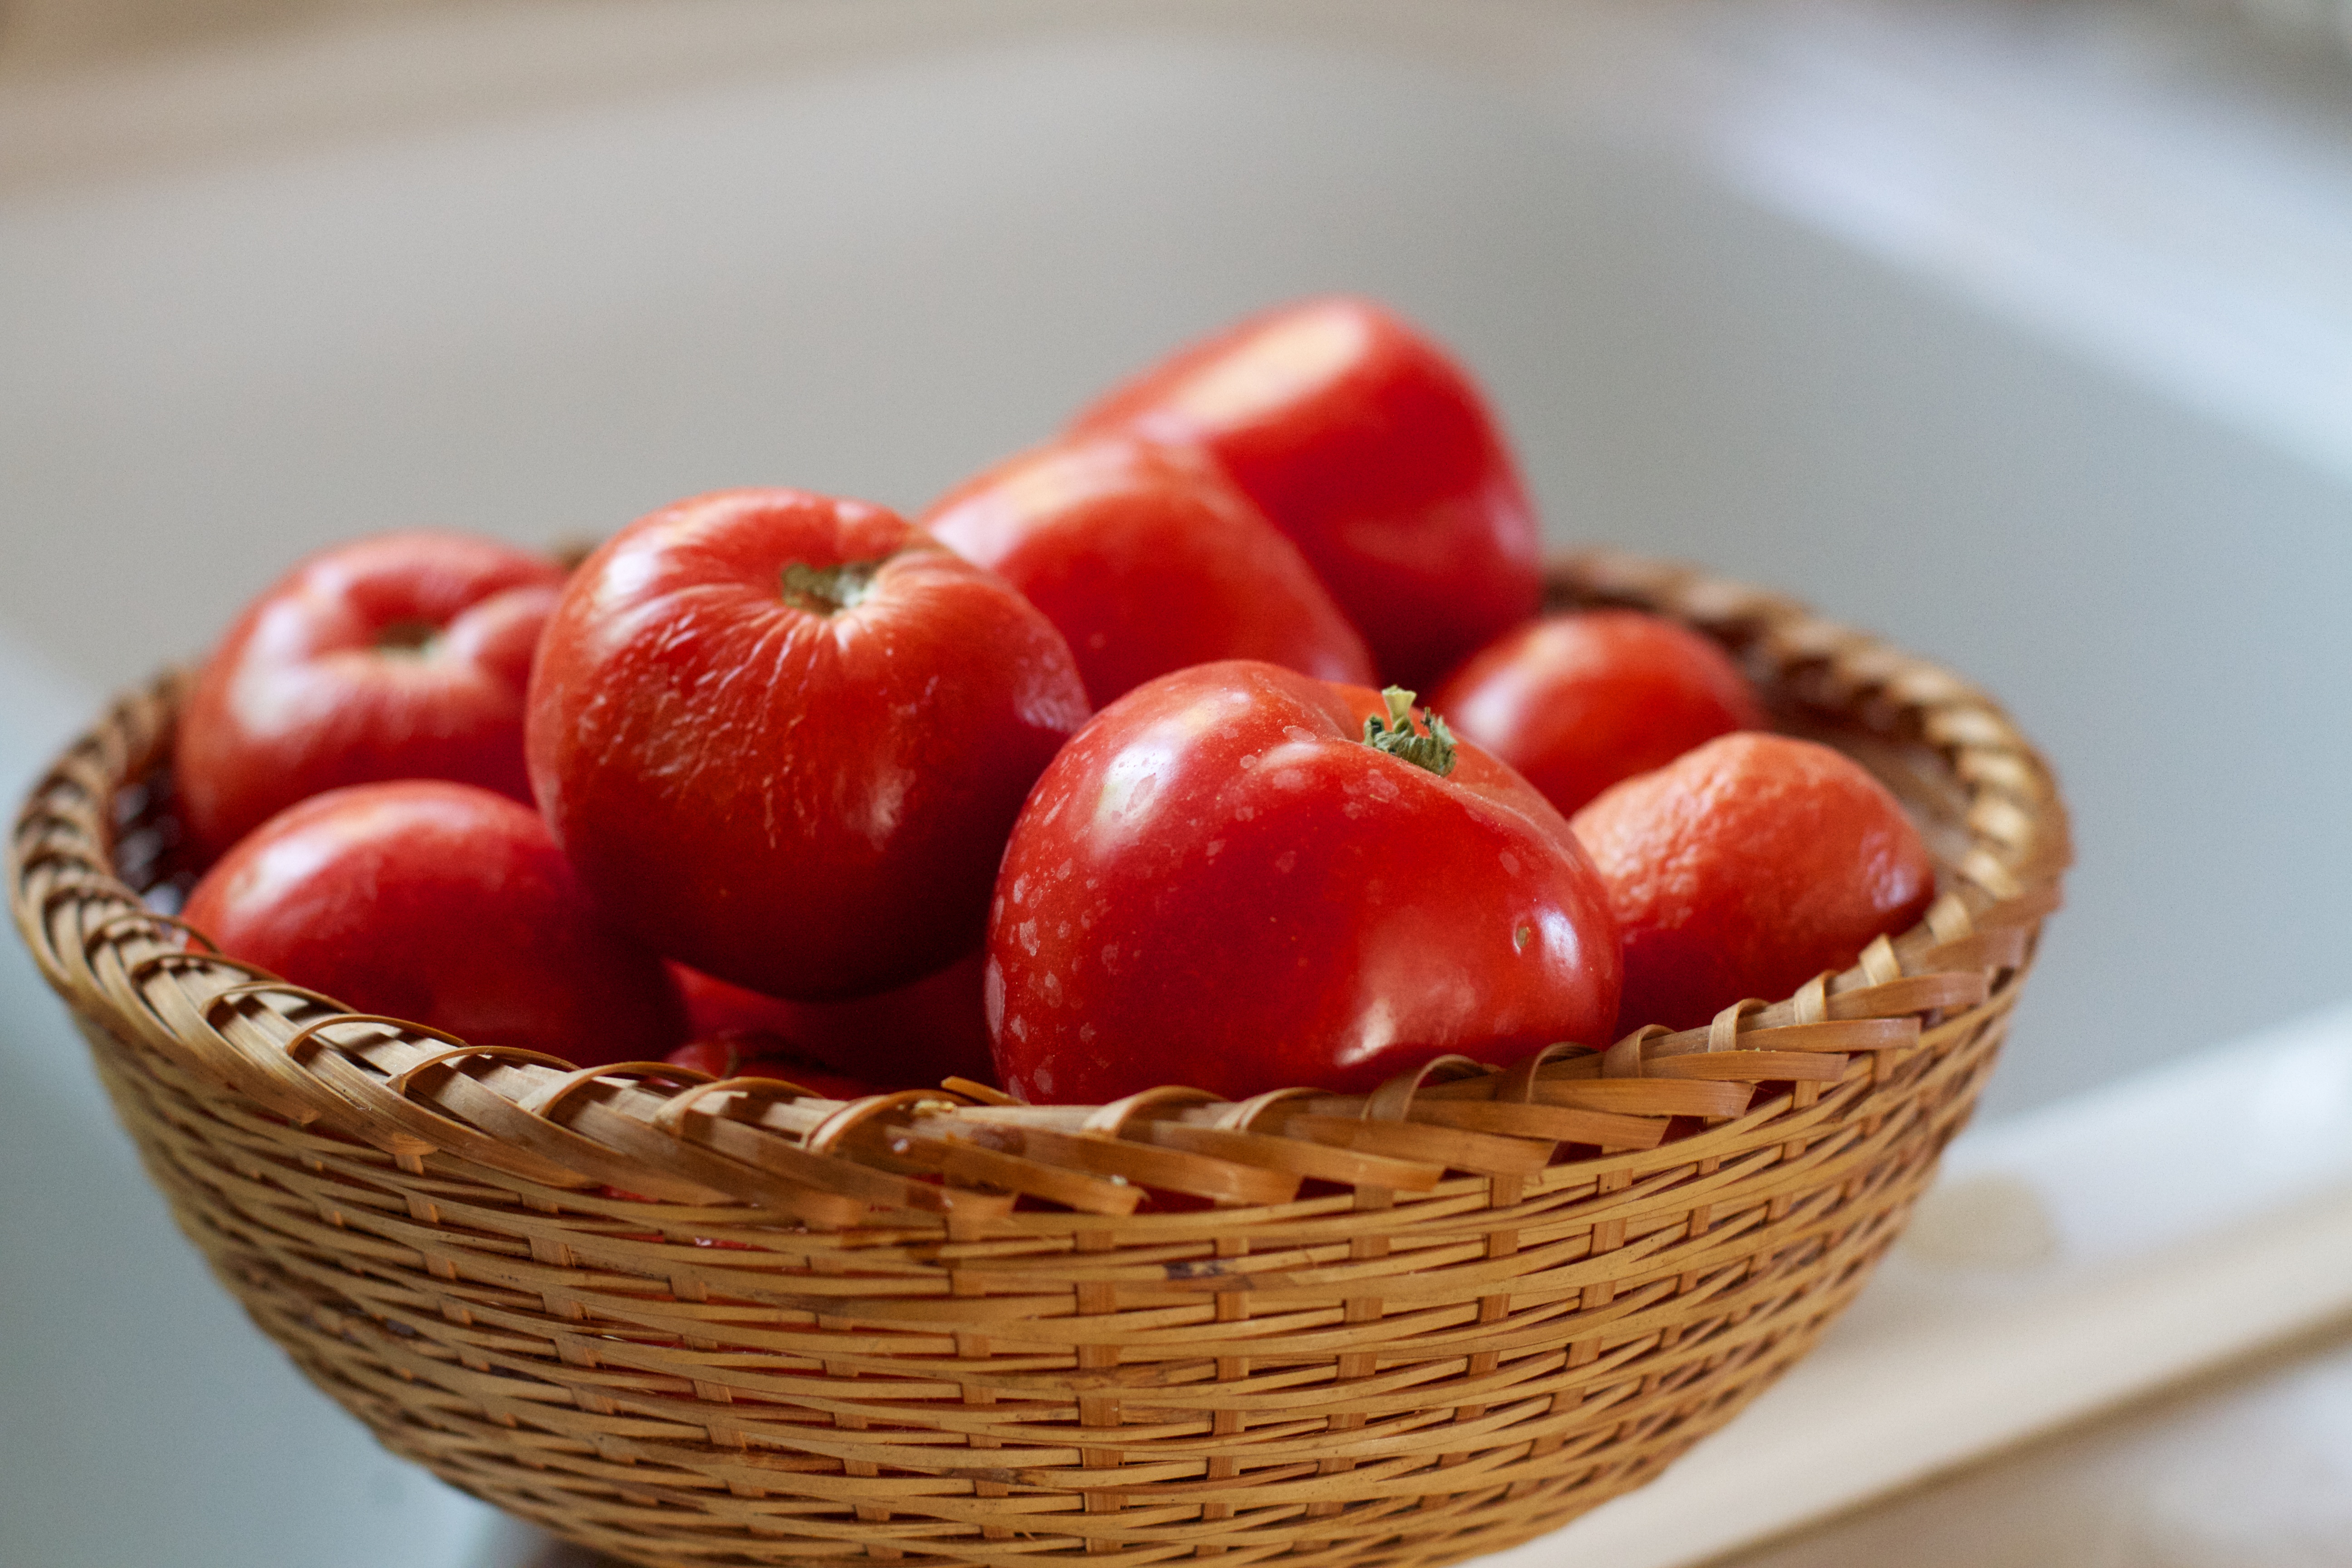
plant, fruit, meal, food, produce, vegetable, breakfast, strawberry, cool image, strawberries, flowering plant, land plant